Lambert Doomer

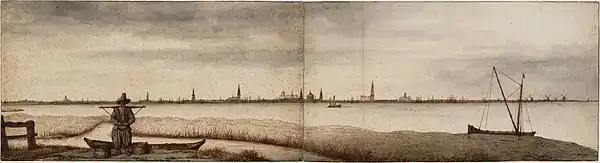
View of Amsterdam from across the IJ by Lambert Doomer

Doomer seems to have done well as a painter. He was able to buy at auction a large amount of Rembrandt drawings and sketchbooks after that artist's bankruptcy in 1657. It is from his meticulous copies of these drawings that others concluded that he was a Rembrandt pupil, but that is not certain. In 1663 he made a trip down the Rhine all the way to Switzerland, and it wasn't until 1668, at the age of 44, that he married and settled in Alkmaar, where he made many drawings. At the end of his life he moved to Amsterdam in 1694, where he later died.